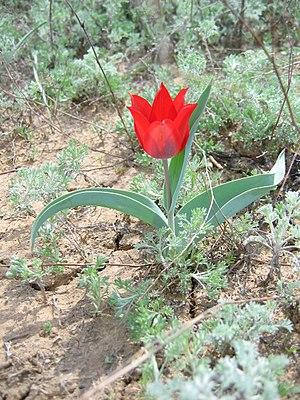
Hanakotoba est la forme japonaise du langage des fleurs qui permet d'exprimer symboliquement les émotions.